Henry Ward Beecher

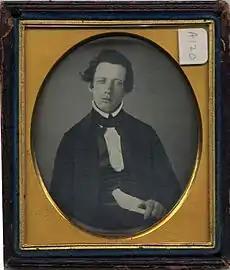
Daguerreotype of Beecher as a young man

Beecher was born in Litchfield, Connecticut, the eighth of 13 children born to Lyman Beecher, a Presbyterian preacher from Boston. His siblings included author Harriet Beecher Stowe, educators Catharine Beecher and Thomas K. Beecher, and activists Charles Beecher and Isabella Beecher Hooker, and his father became known as "the father of more brains than any man in America". Beecher's mother Roxana died when Henry was three, and his father married Harriet Porter, whom Henry described as "severe" and subject to bouts of depression.